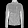
Label: Coat